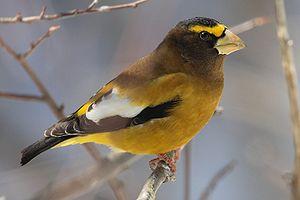
Grosbec errant. Parc provincial algonquin, Ontario, Canada.
Le parc national Olympique est un parc national américain situé à proximité de la ville de Seattle, dans l'État de Washington, dans le Nord-Ouest des États-Unis.